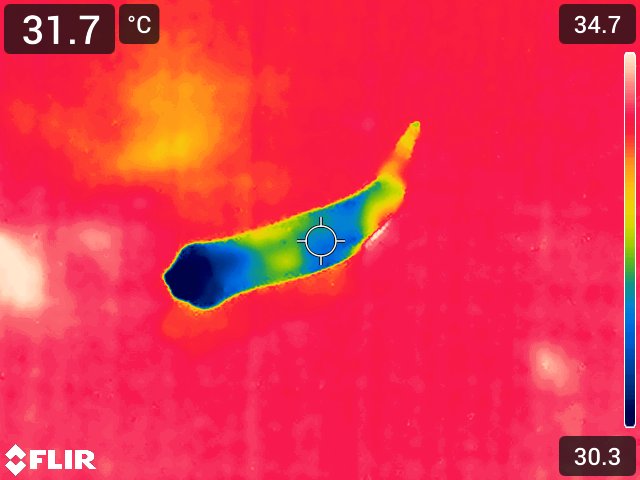
Maturity: adequate_matured